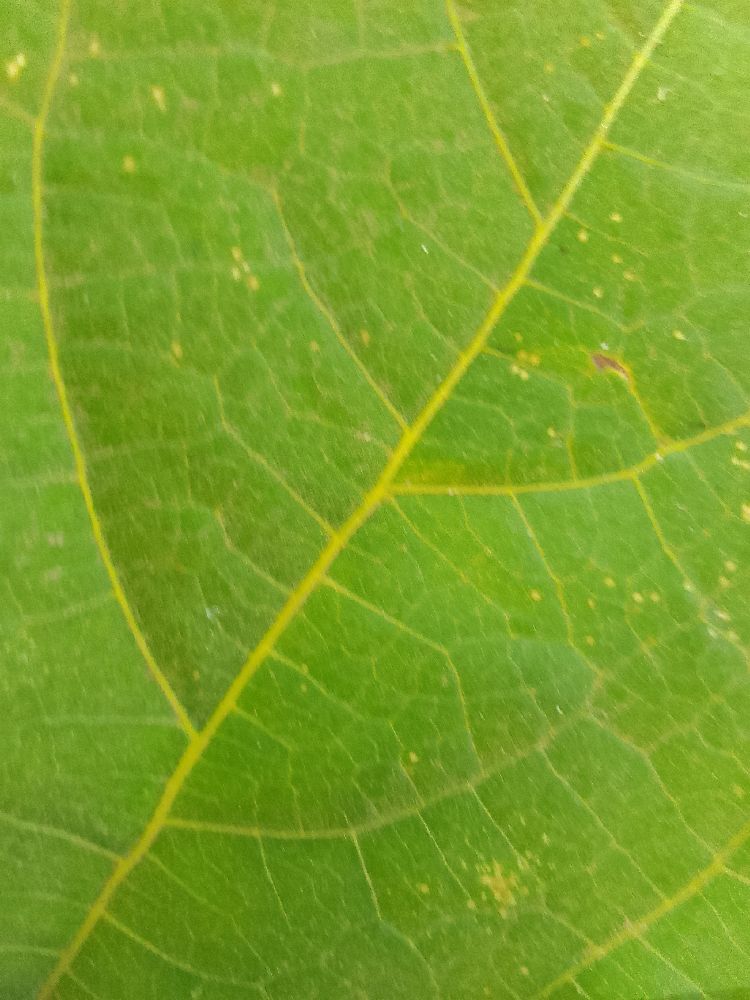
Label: healthy